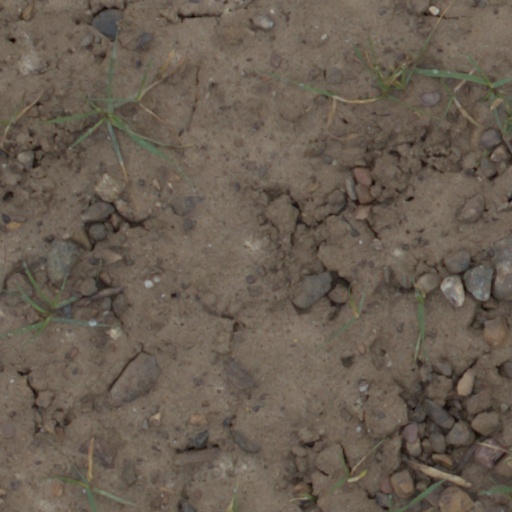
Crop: wheat